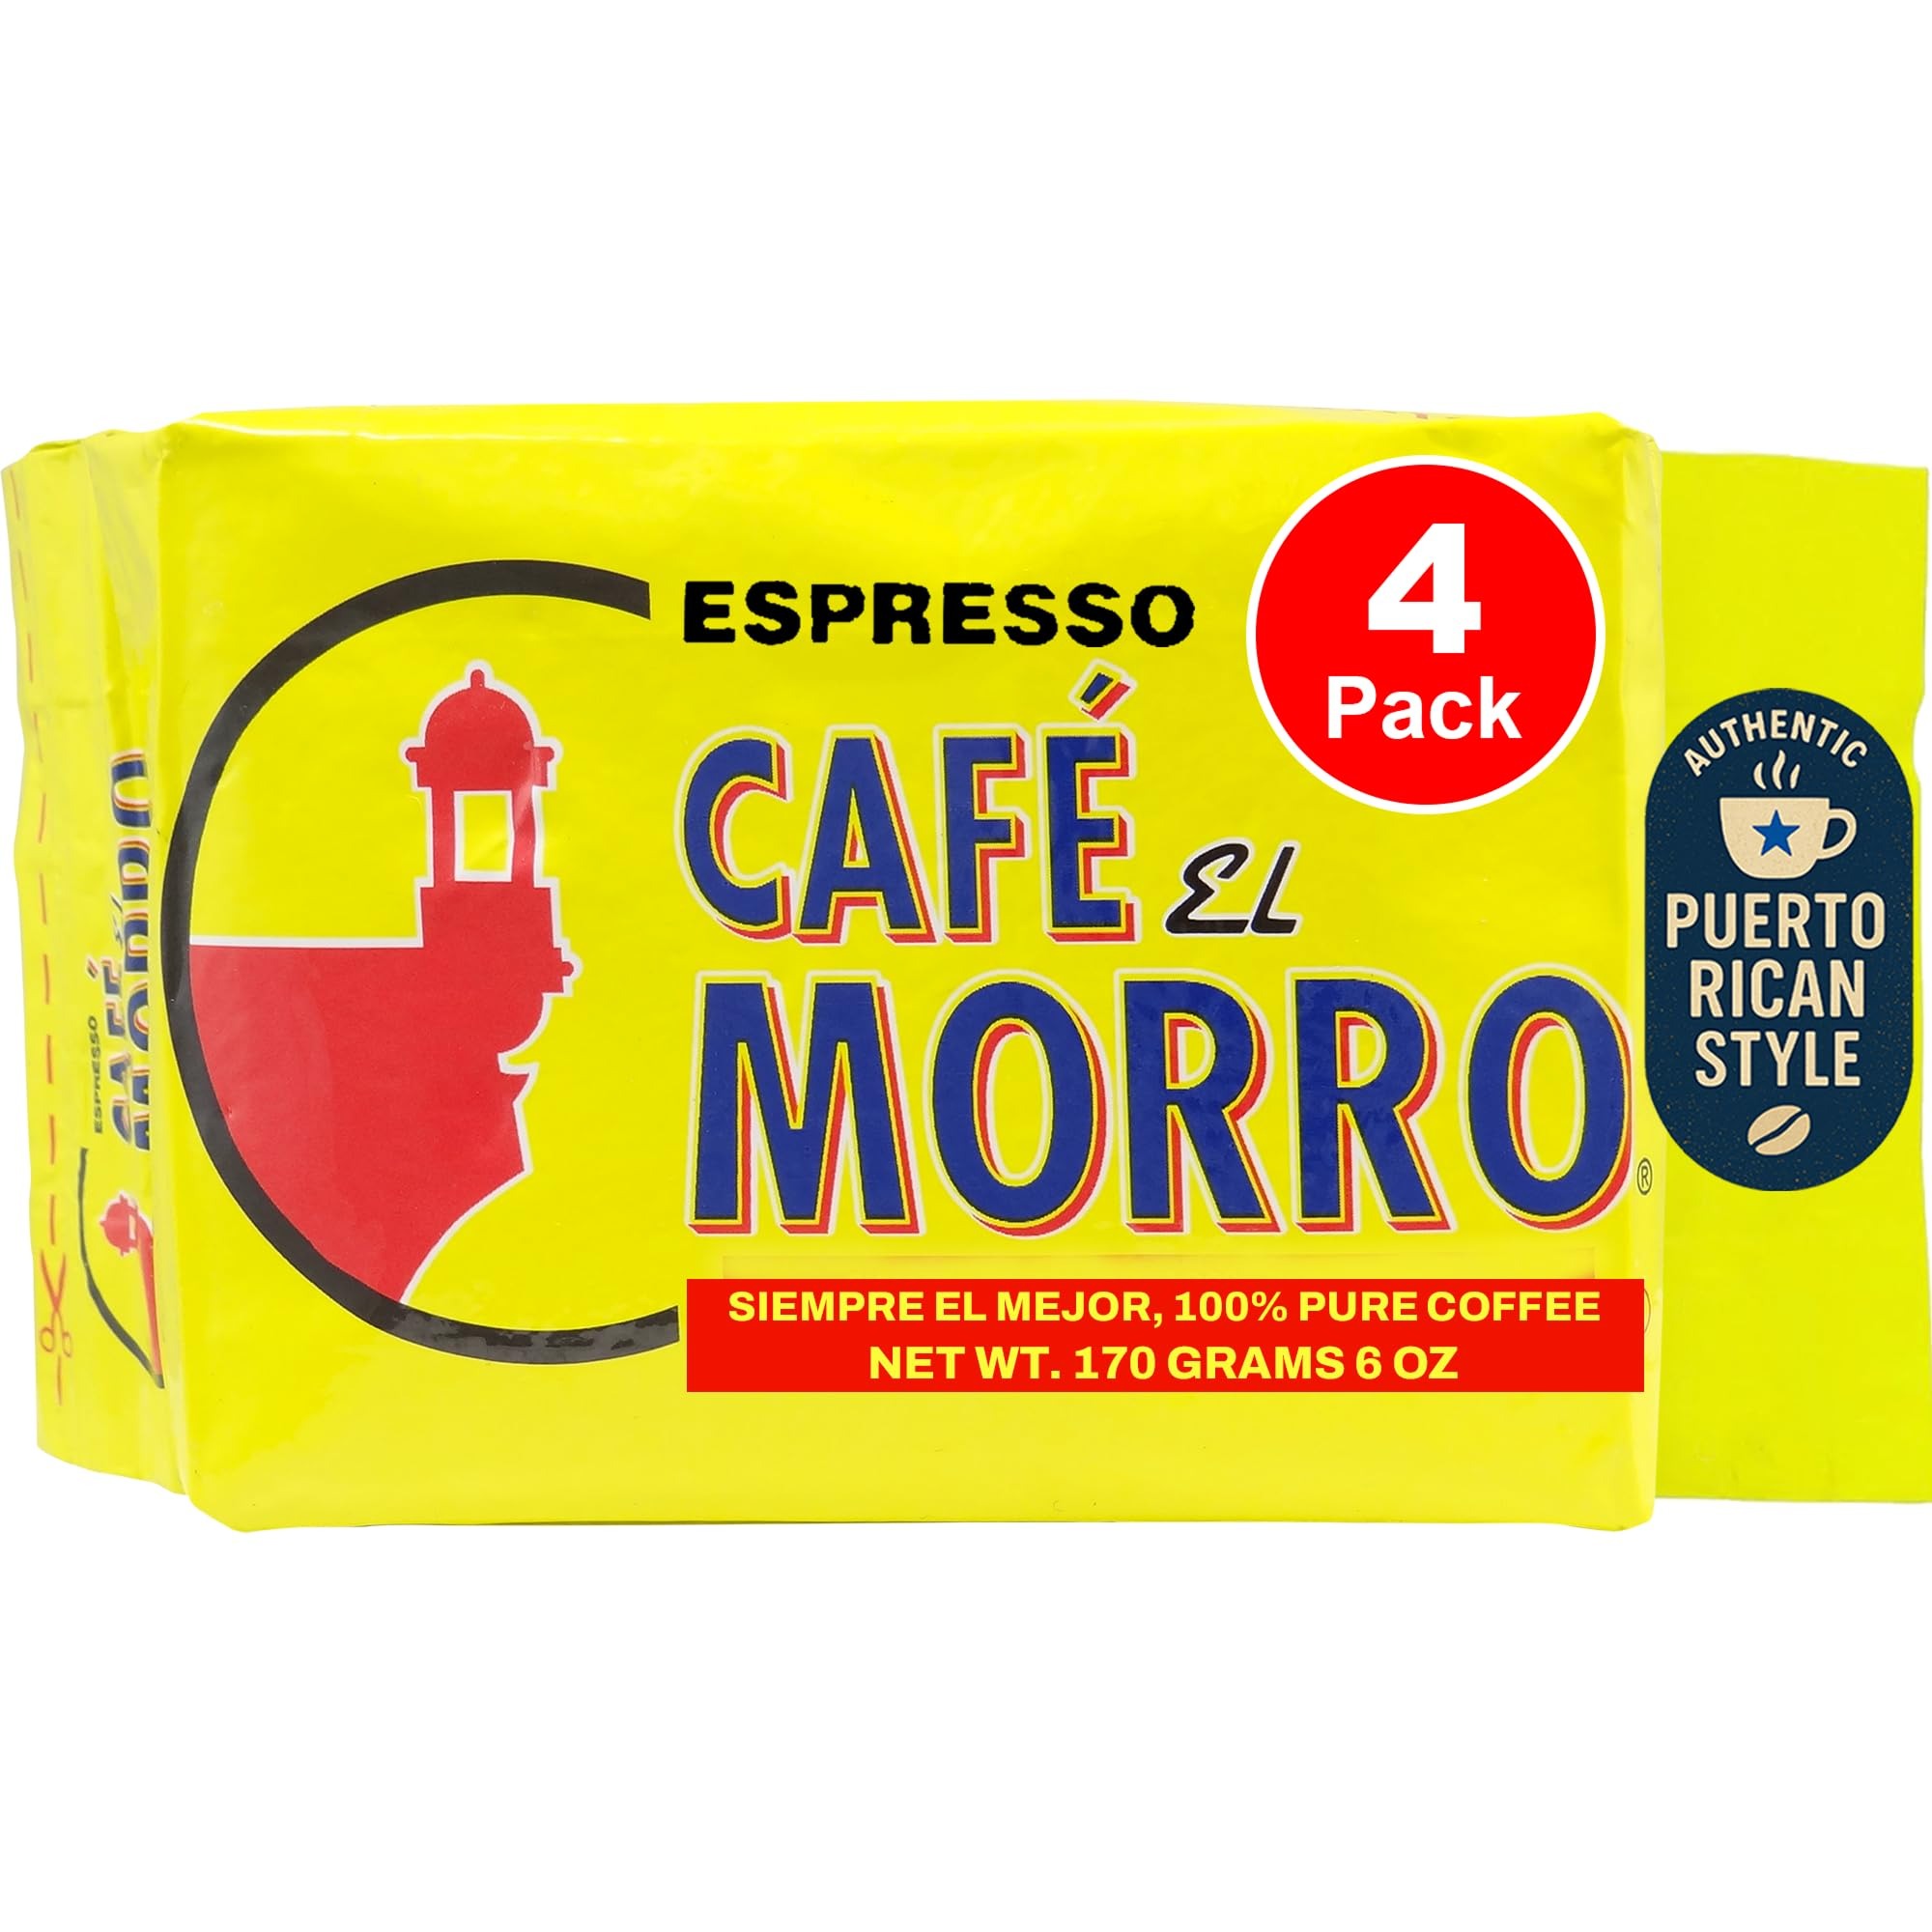
Item Name: Café El Morro Dark Roast Espresso Ground Coffee, Bulk Coffee, Authentic Puerto Rican Style Coffee, Vacuum Sealed, Ground Espresso Beans, 6 oz (4-Pack)
Bullet Point 1: PUERTO RICAN STYLE COFFEE PERFECTION: Indulge in the true essence of a gourmet, full-bodied dark roast sourced from the finest espresso beans
Bullet Point 2: PERK UP YOUR DAY, YOUR WAY: Fill your space with the captivating aroma of our ground dark roast coffee, perfect for any brewing method, whether it's a home espresso machine, coffee maker, or stove-top pot.
Bullet Point 3: SEALED FRESHNESS: The 6 oz comes in either a 1 or 4-pack of vacuum-sealed bags, ensuring remarkable freshness for hot and iced coffee experiences.
Bullet Point 4: AROMATIC DELIGHT EVERY MORNING: Fill your space with the captivating aroma of our espresso roast coffee, perfect for any brewing method, whether it's a home espresso machine, coffee maker, or stove-top pot.
Bullet Point 5: THE PERFECT COFFEE GIFT: Express your love for remarkable coffee by gifting Café Aroma ground coffee for any occasion - birthdays, anniversaries, holidays, or as a heartfelt gesture of appreciation.
Product Description: Discover the ultimate coffee experience with Cafe El Morro's premium dark roast coffee. These vacuumed-sealed finely ground beans are crafted for coffee enthusiasts and available in 6 oz or 8.8 oz sizes. Choose between a single pack for personal enjoyment or a 4-pack for sharing. Whether you have a home espresso machine or coffee maker or prefer a traditional stove-top pot, our beans are versatile enough for any method. Enjoy barista-quality espresso in the comfort of your home, ensuring that rich, creamy espresso flavor every time. If you're a fan of the stove-top method, our beans will create a flavorful brew that's both aromatic and satisfying. Embrace a new way of enjoying coffee with our espresso roast coffee, where convenience, versatility, and flavor blend seamlessly. Your perfect cup awaits, no matter how you choose to brew it.
Value: 24.0
Unit: Ounce

Price: 13.99